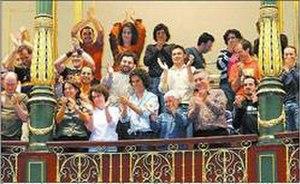
Le mariage homosexuel en Espagne a été légalisé en 2005. En 2004, le Parti socialiste ouvrier espagnol, dirigé par José Luis Rodríguez Zapatero, se présente aux élections générales avec un programme qui inclut l'engagement de « rendre possible le mariage entre personnes du même sexe et l'exercice de tous les droits qu'il comporte ». Après la victoire électorale des socialistes aux élections et la formation du gouvernement, et après de nombreux débats, le 30 juin 2005 est approuvée la loi qui modifie le code civil et permet le mariage homosexuel. La loi fut publiée le 2 juillet 2005, et le mariage entre personnes du même sexe fut officiellement légal en Espagne le 3 juillet 2005.